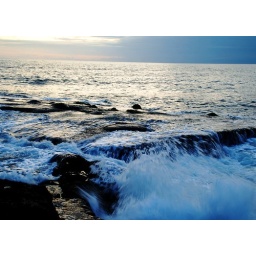
Snapped this shot of water flowing over the rocks at Tanah Lot, a famous temple in Bali, just at sunset.